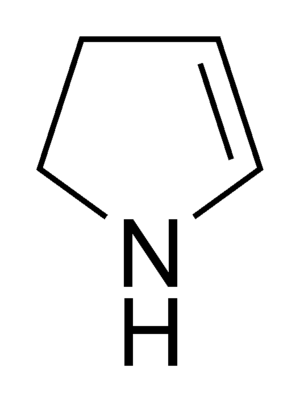
Les azolines ou pyrrolines, aussi connues sous le nom de dihydroazoles ou dihydropyrroles, sont un groupe de trois types de composés hétérocycliques ayant un cycle à 5 atomes dont un atome d'azote.
Les azoles ou pyrroles sont une classe de composés organiques à hétérocycle insaturé à cinq atomes, possédant un atome d'azote et quatre atomes de carbone.